Albanians in Chicago

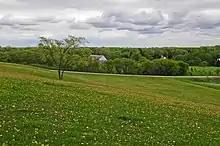
The exurban countryside community of Minooka is home to a rife Albanian community.

In Chicago proper, there are 2,400 ethnic Albanian residents. The 60646 and 60630 zip codes have 400 and 300 Albanians recorded as per a 2020s-recorded U.S. Census Bureau data estimate distributed via ZipAtlas.com; both zip codes are located in the northwest side of Chicago neighborhoods of Jefferson Park, Chicago, Forest Glen, Chicago, and Sauganash, Chicago.